Information warfare

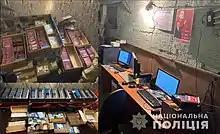
An office used by Russian web brigades captured by the Armed Forces of Ukraine during the Russian invasion of Ukraine

In 2022, the Armed Forces of Ukraine took advantage of deficiencies in Russian communications by allowing them to piggyback on Ukrainian networks, connect, and communicate. Ukrainian forces then eavesdrop and cut off Russian communications at a crucial part of the conversation.